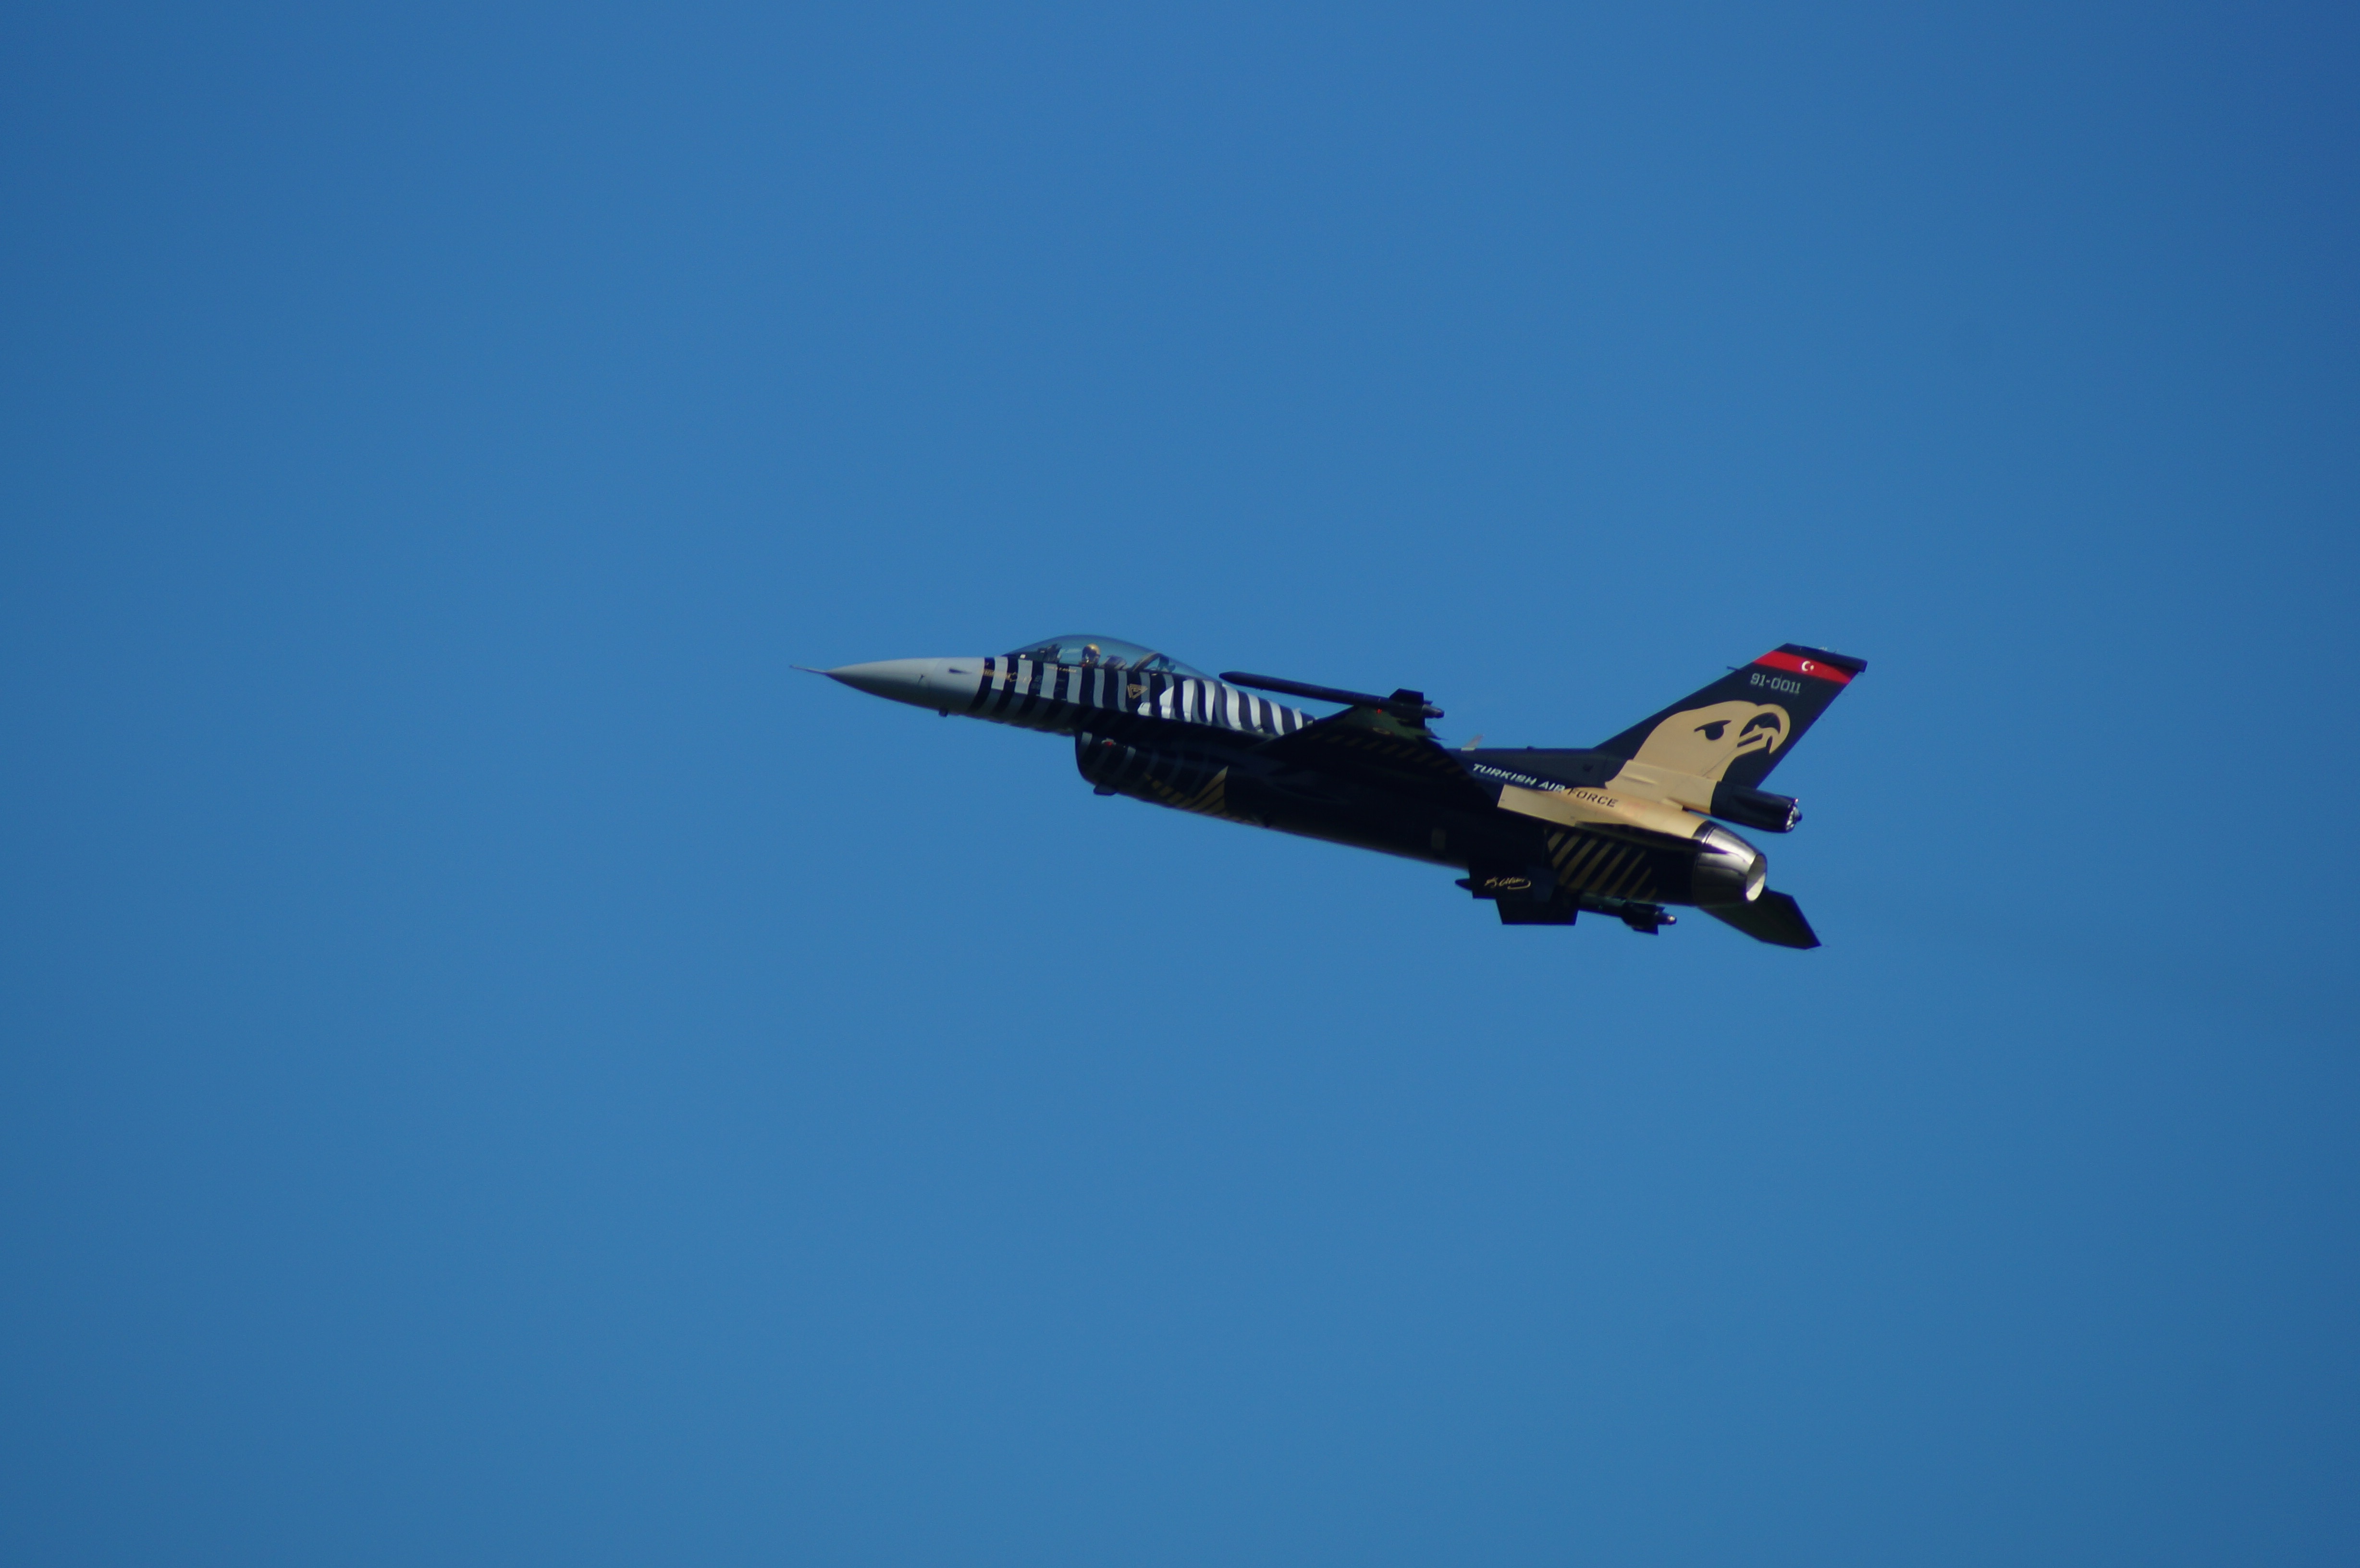
wing, airplane, aircraft, jet, vehicle, airline, aviation, flight, takeoff, air show, air force, jet aircraft, aerobatics, fighter aircraft, military aircraft, air travel, atmosphere of earth, general aviation, raf waddington, the mad turk